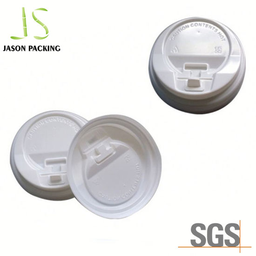
Label: plastic